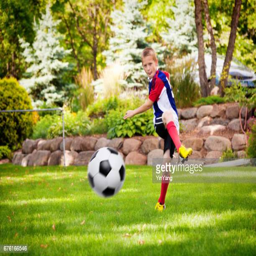
person and kicking a soccer ball